John S. McCain Jr.

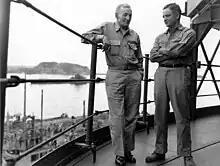
"Jack" McCain alongside his father, Admiral John S. "Slew" McCain Sr., on board a U.S. Navy ship in Tokyo Bay, September 2, 1945

On March 18, 1944, on patrol off Tawi Tawi, the main Japanese fleet anchorage in the Philippines, McCain got another shot at a carrier. He fired from extremely long range , missed the target, and sustained a counterattack of sixteen depth charges. He tried to attack the same carrier over the next four days, but could place his boat no closer than .